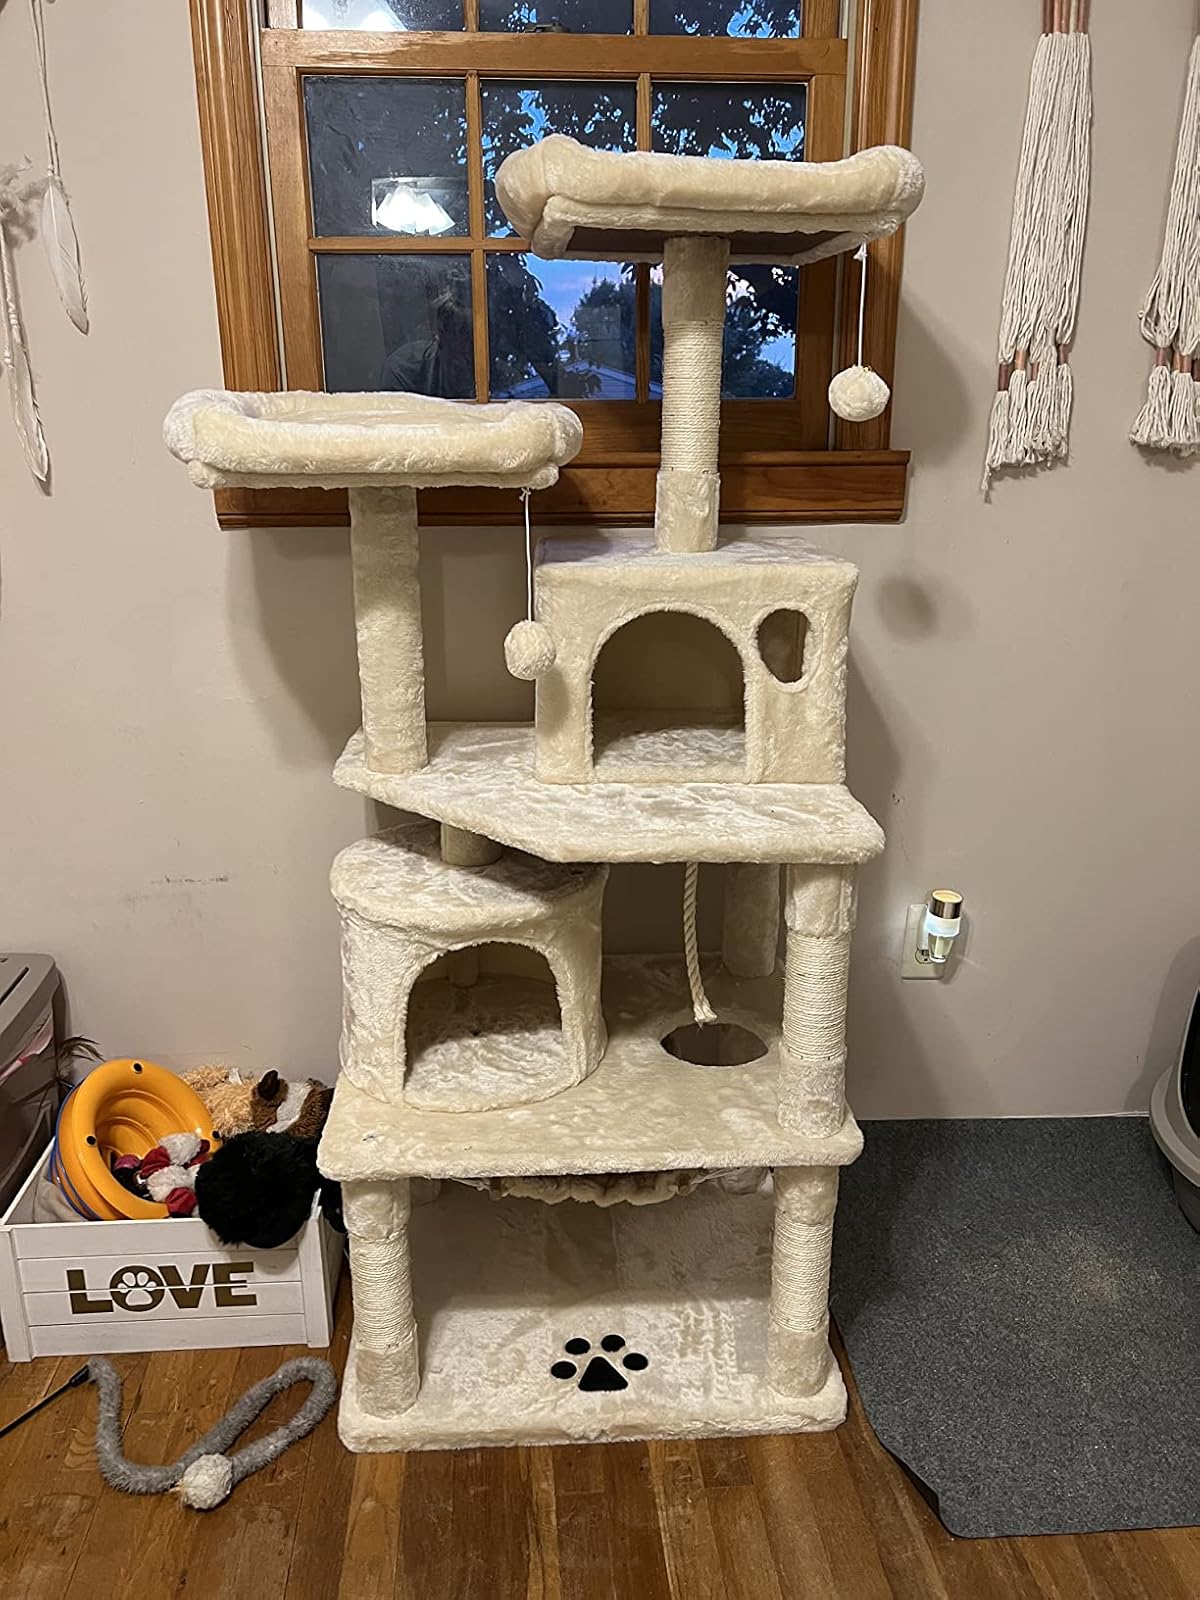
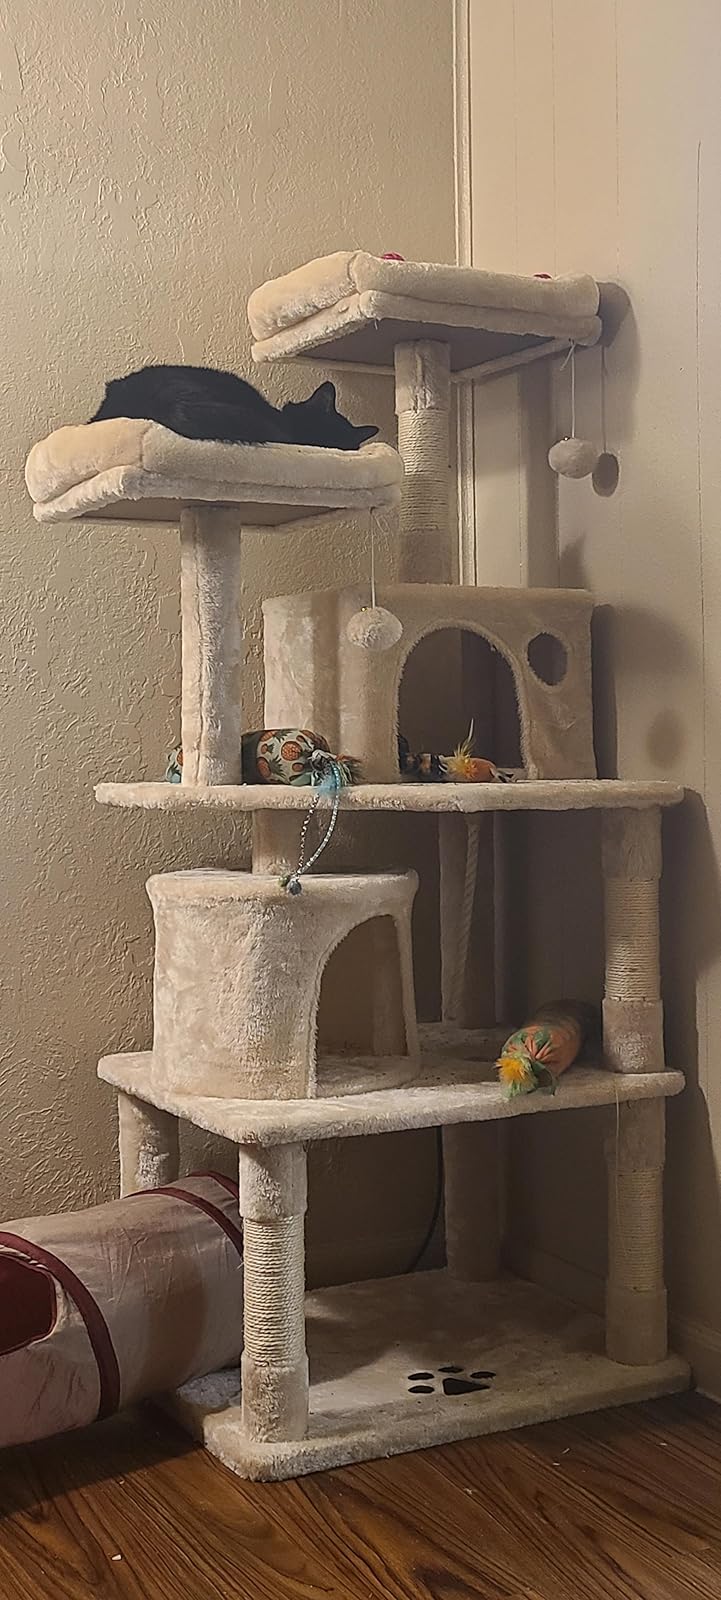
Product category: items_cat tree
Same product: yes